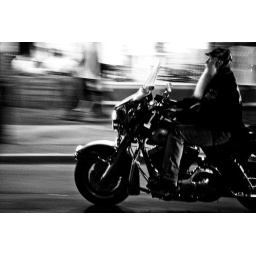
On a main street in Newport I saw Santa on a bike so I snapped.